History of Acton, Massachusetts

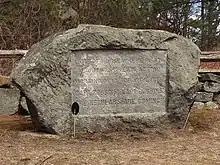
a marker

At the beginning of the American Revolutionary War, on April 19, 1775, a company of minutemen from Acton responded to the call to arms initiated by Paul Revere (who rode with other riders, William Dawes and Samuel Prescott, with Prescott the only one of the three who was able reach Acton itself) and fought at the North Bridge in Concord as part of the Battle of Lexington and Concord. The Acton minutemen were led by Captain Isaac Davis. When a company was needed to lead the advance on the bridge which was defended by the British regulars, Captain Davis was heard to reply, "I haven't a man who is afraid to go."